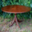
Label: table